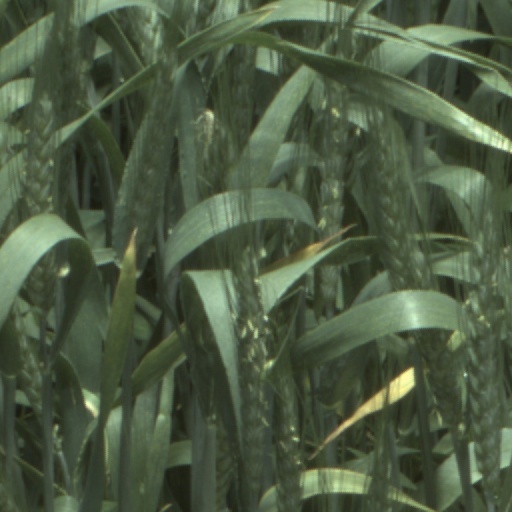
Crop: wheat